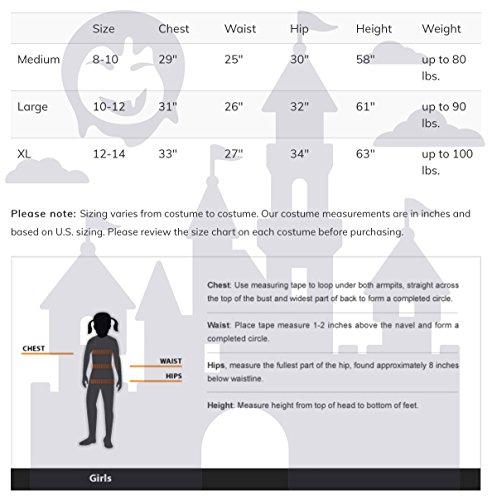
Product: California Costume Rosie the Riveter Costume
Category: Clothing, Shoes & Jewelry | Costumes & Accessories | Kids & Baby | Girls | Costumes
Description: Does not include: Belt, Pants, Boots, Wrench.
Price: $15.42 - $26.51